Tesla, Inc.

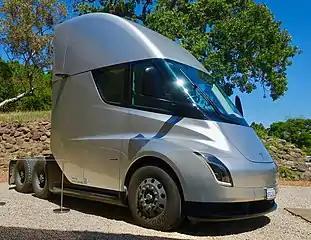
Tesla Semi prototype

The Model Y is a mid-size crossover SUV offered in 5- and 7-passenger configurations with a single‐motor, rear-wheel drive or a dual-motor, all-wheel drive layout. The vehicle was designed to be more affordable than the luxury Model X SUV. A prototype Model Y was first shown in March 2019, and deliveries started in March 2020. The Model Y shared around 75 percent of its content with the Model 3. In the first quarter of 2023, the Model Y outsold the Toyota Corolla to become the world's best-selling car, the first electric vehicle to claim the title.